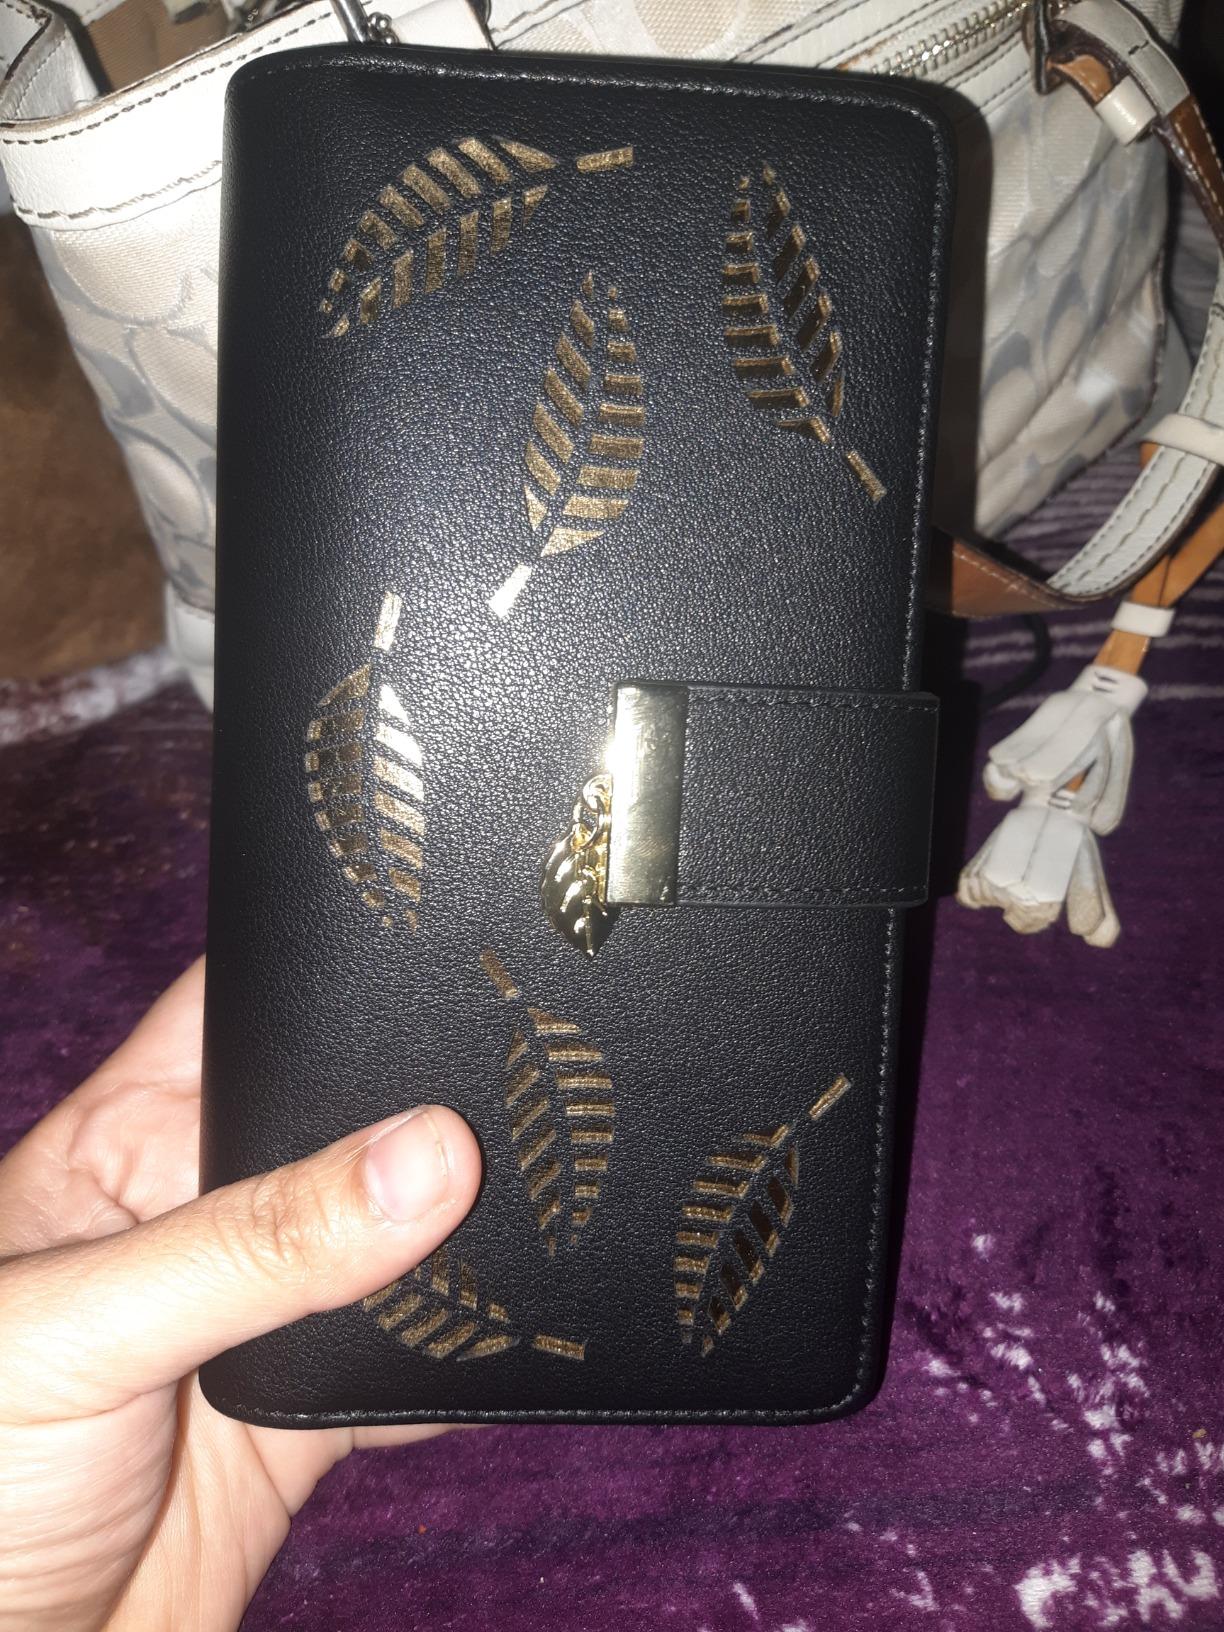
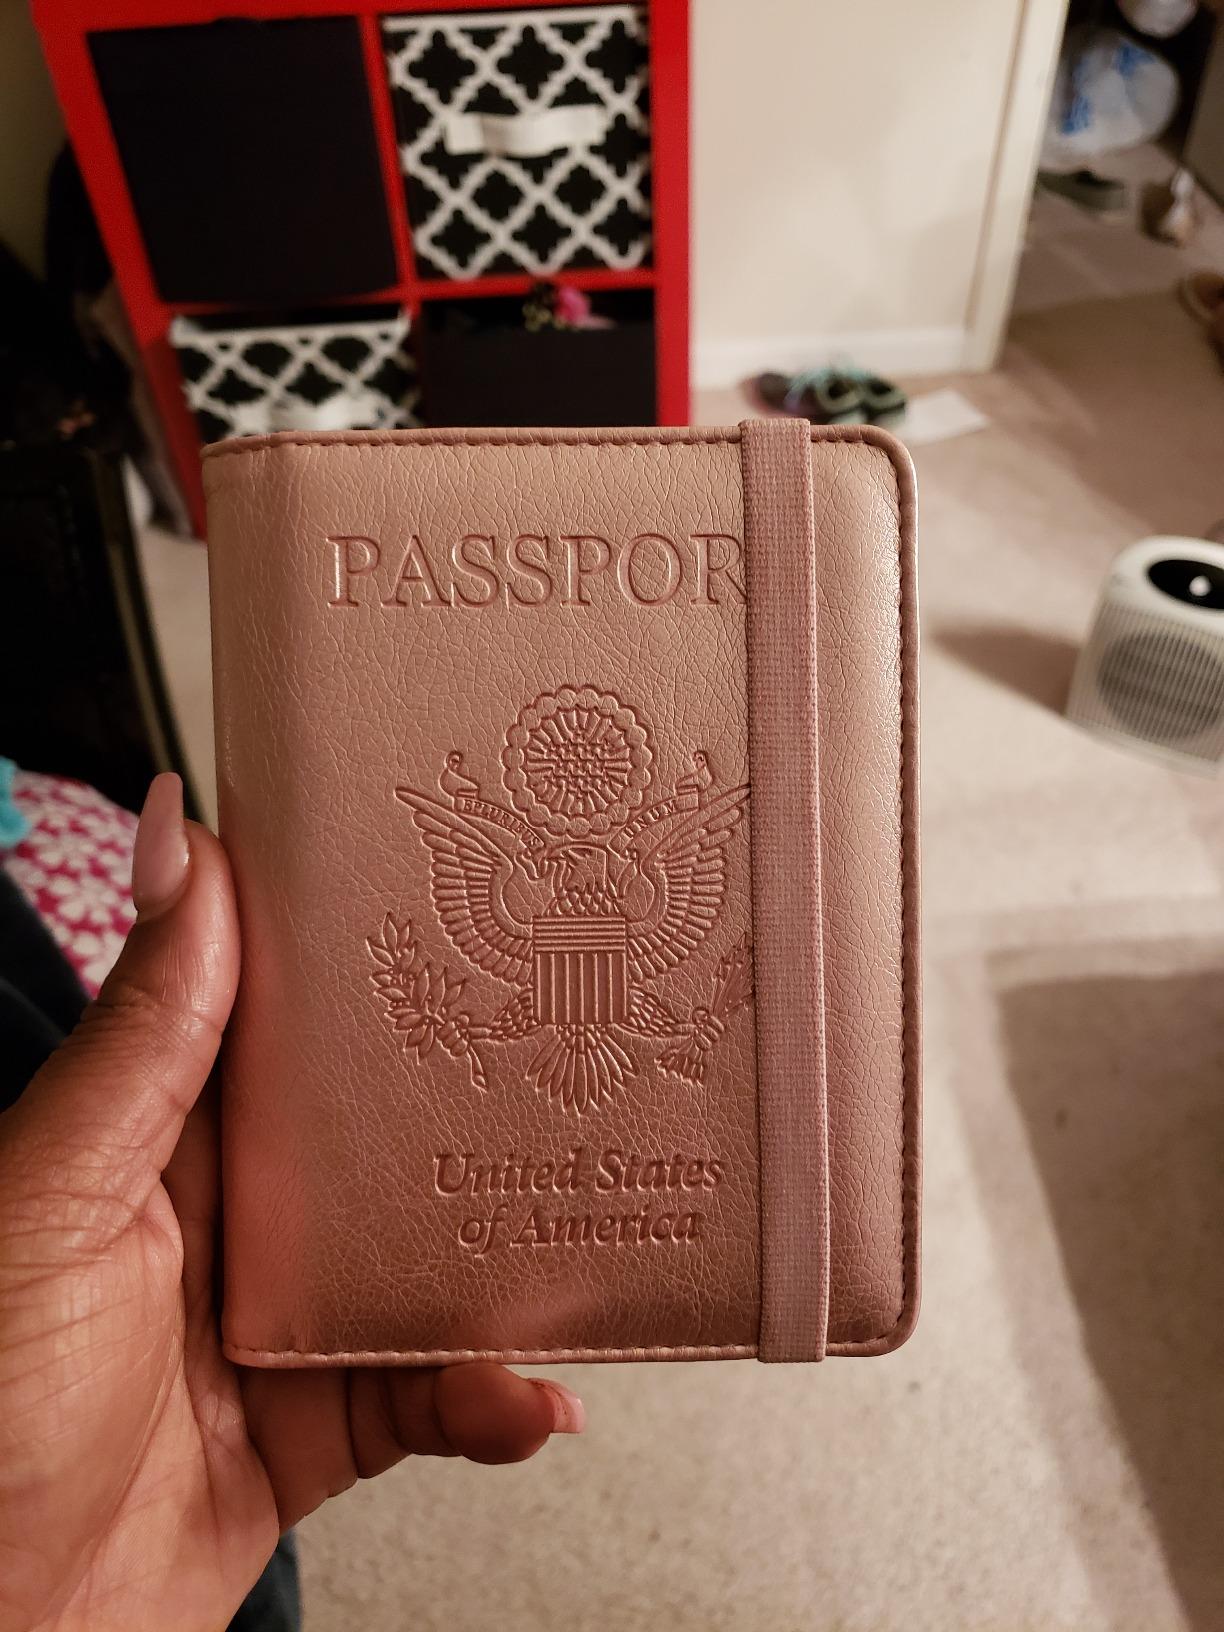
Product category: accessories_wallet
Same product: no